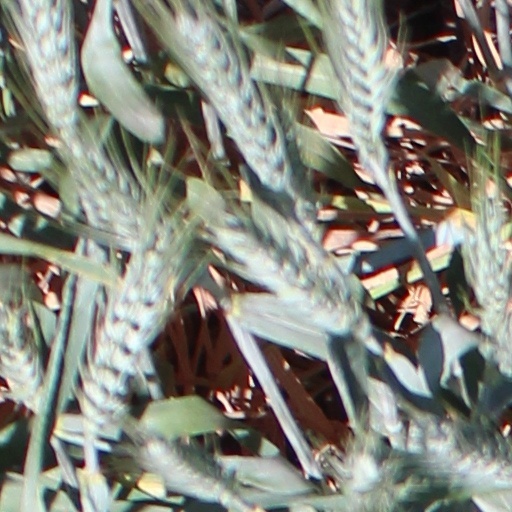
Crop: wheat